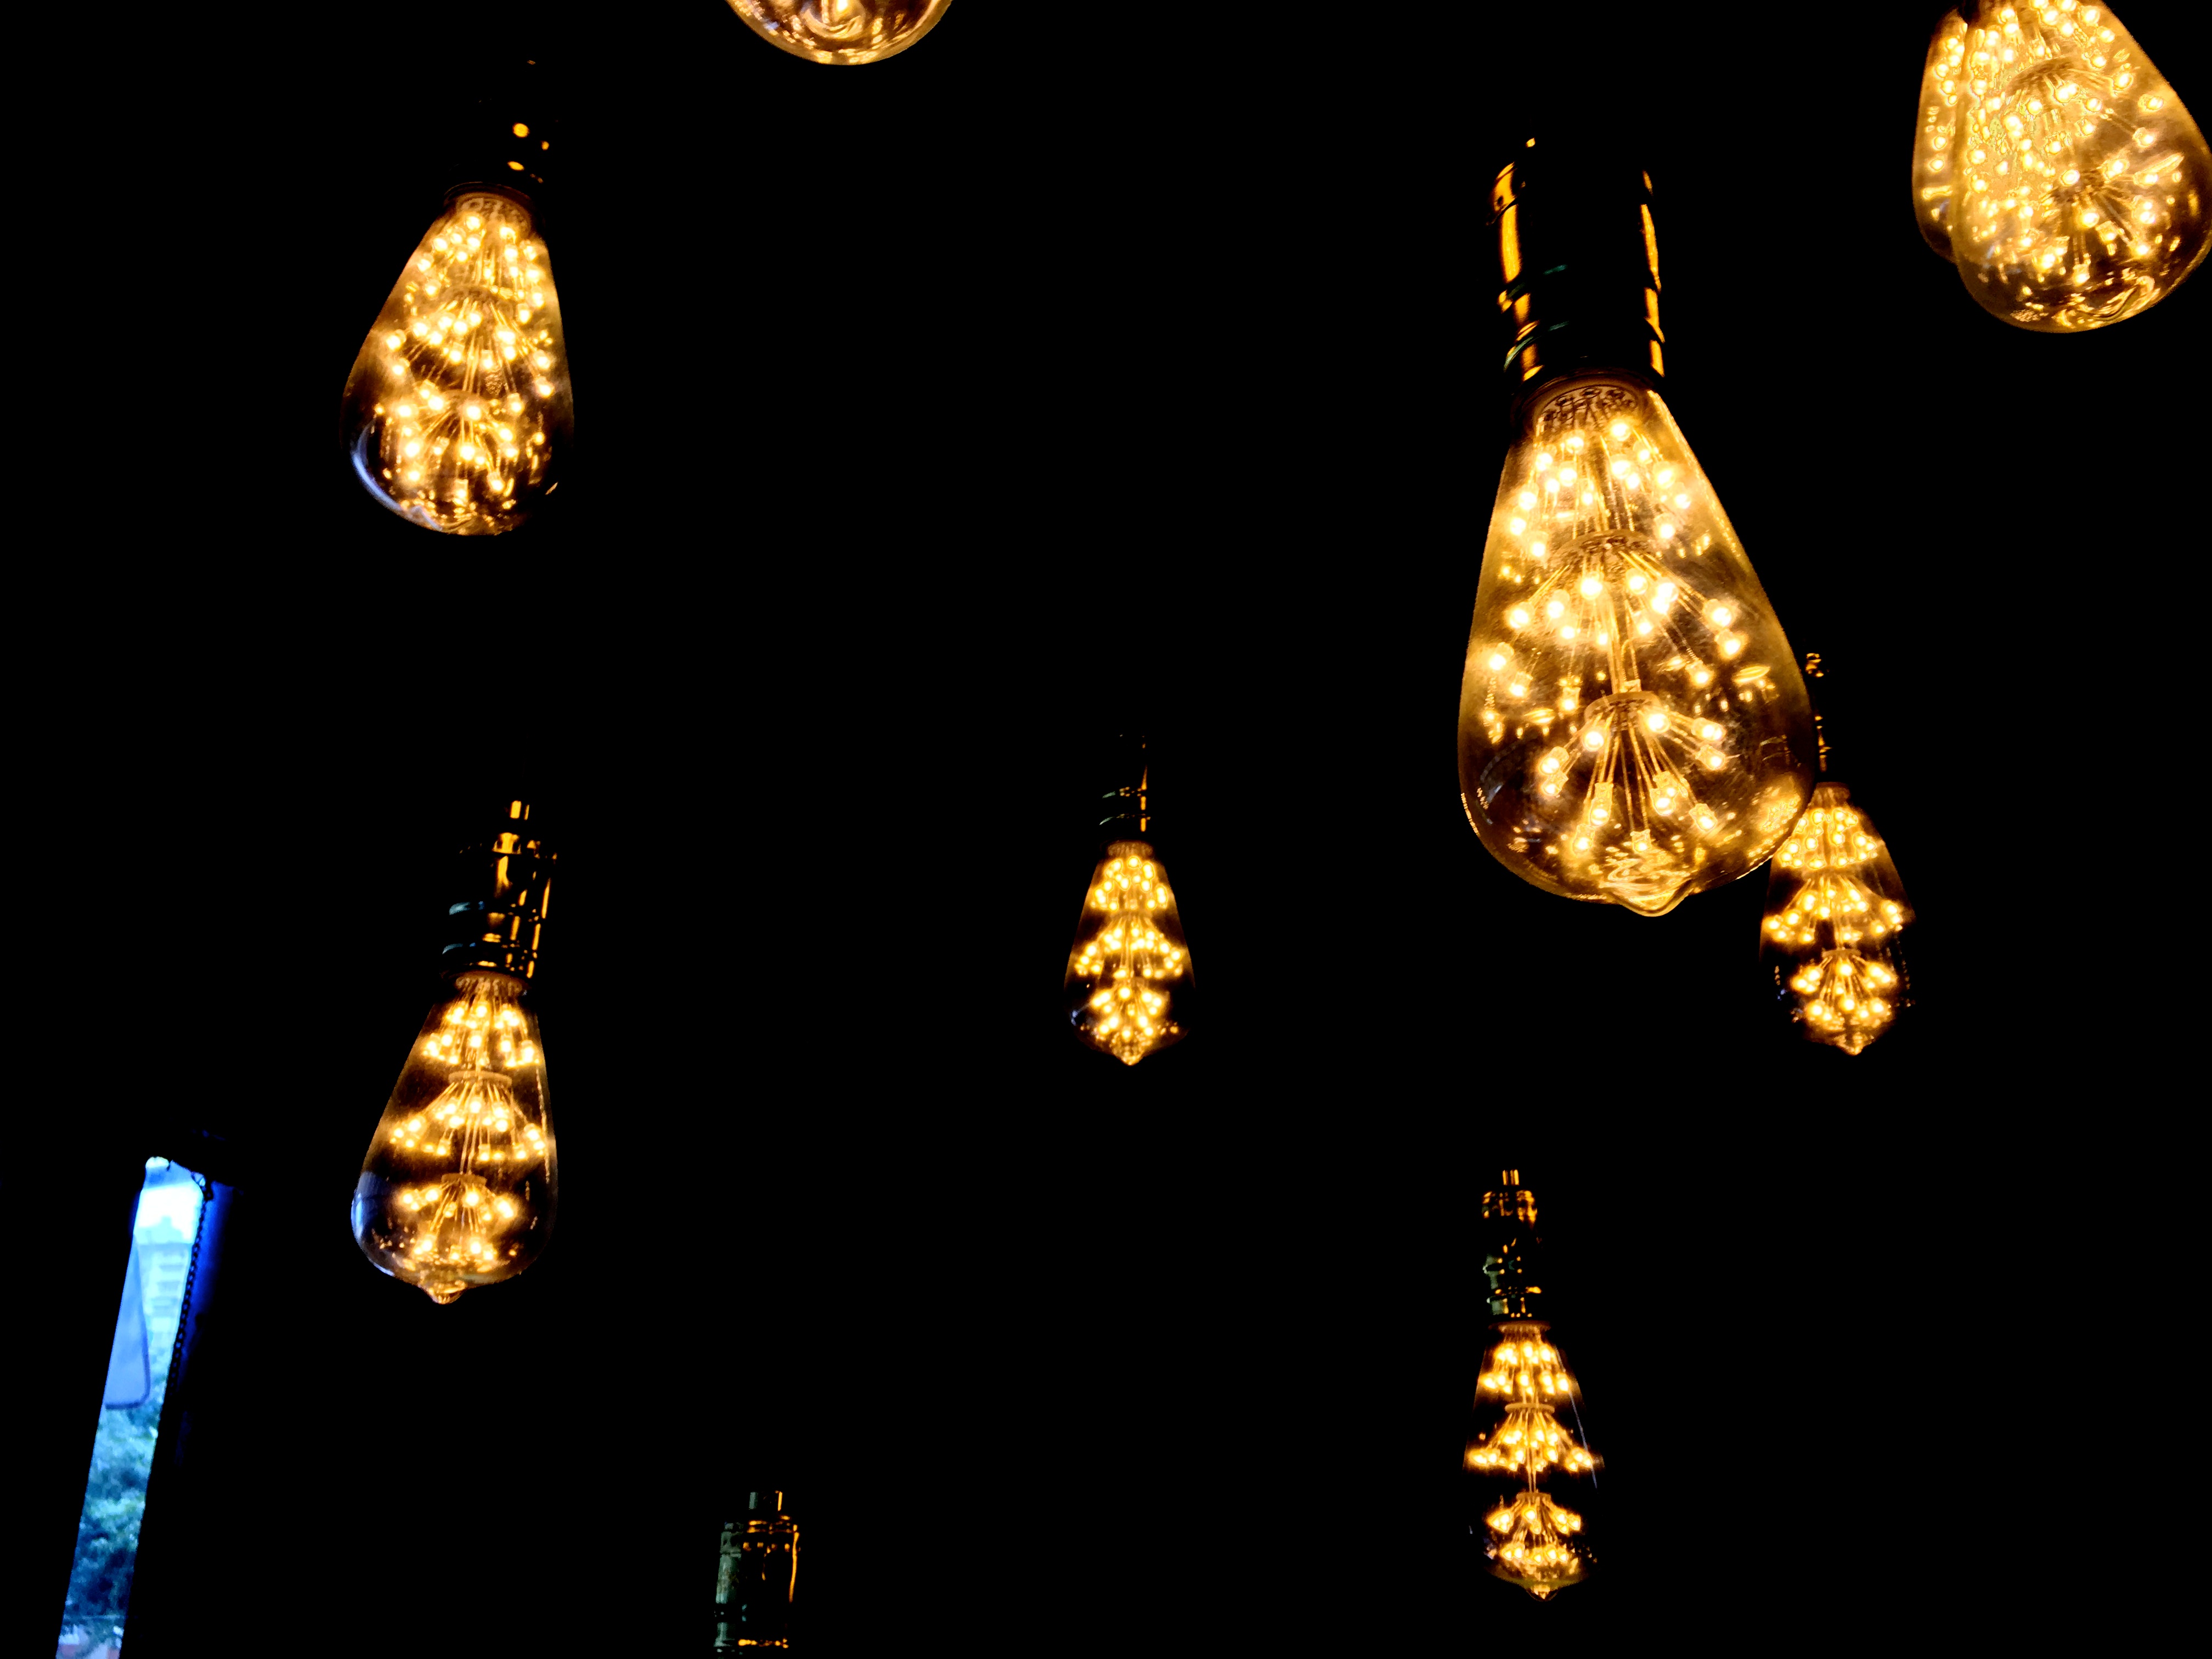
light, lighting, jewellery, gold, earrings, light fixture, chandelier